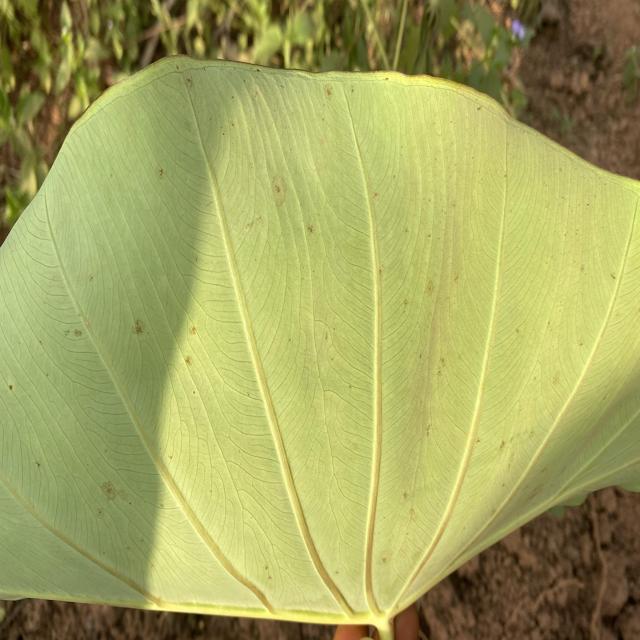
Label: Early_Blight